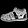
Label: Sandal